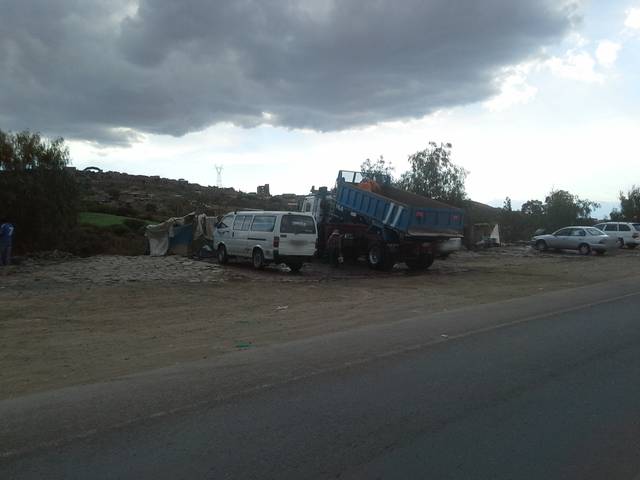
Region: Bolivia
Coordinates: -17.47, -66.114